Austrian Riviera

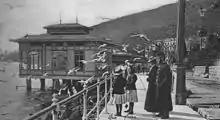
Promenade in Opatija circa 1900

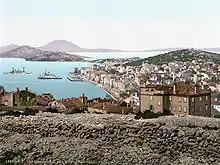
Mali Lošinj circa 1900

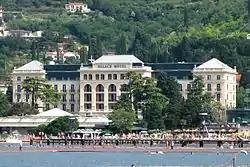
Today's Kempinski Palace Hotel in Portorož, opened in 1910

In Ancient Roman times, the region was the site of important settlements like Aquileia. From the Late Middle Ages until the 1797 Treaty of Campo Formio, most of the area was administered by the Republic of Venice, while in 1382, Trieste was joined with the Habsburg monarchy which also controlled most of the hinterland. Trieste developed into an important port and trade hub and by 1719, a free port was constituted and further developed as the Habsburg Austria's principal commercial port and shipbuilding center. The Habsburgs had also acquired the adjacent lands of Gorizia and held some smaller eastern Istrian territories which were administered within Inner Austria.